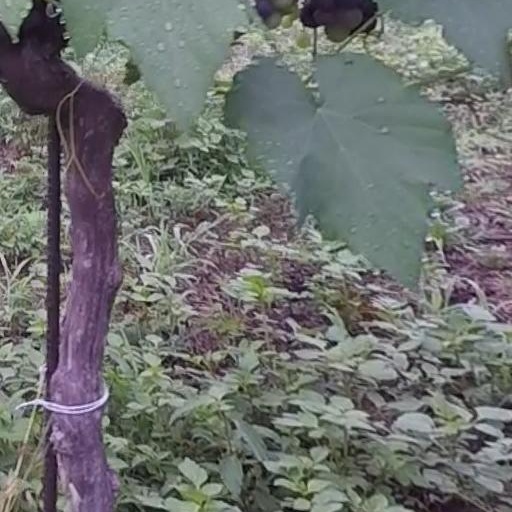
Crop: grape